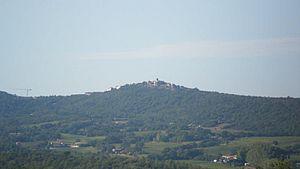
Les habitants de Gassin ont attribué au cours des temps des noms aux lieux qu’ils fréquentaient. Ils ont été inspirés par la géographie de ce territoire des Maures, les hommes qui le peuplent, leurs croyances, leur organisation sociale, les activités économiques et leur implantation dans l’espace.